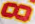
Number: 8